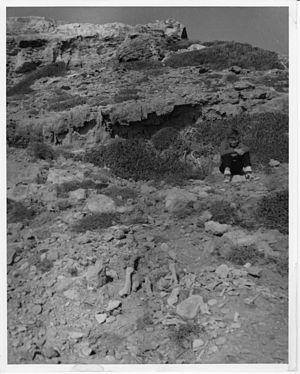
Aetókremnos est un abri sous roche près de Limassol, sur la côte sud de Chypre.